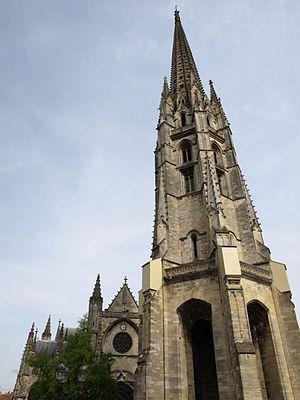
Cet article fournit une liste des églises conçues ou rénovées par l'architecte français Paul Abadie.